African hawk-eagle

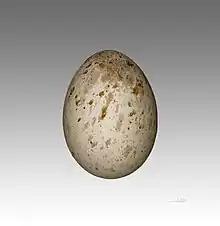

The African hawk-eagle is an uncommonly aggressive and bold predator. Their primary hunting tool is their powerful feet. In general, their sneaky foraging techniques recall a huge "Accipiter". especially in terms of their short-distance flight after prey. Mostly the African hawk-eagle engages in still-hunting, wherein they scan from prey from an inconspicuous perch for a long period. When prey is spotted, the hawk-eagle engages in a low level dash from their perch in cover. They often uses cover to cloak their approach almost up the point where they strike. While it has been claimed that their flight is "silent", it would presumably be more correct to say that the hunting hawk-eagle engages in minimal flapping flight so as to not alert prey to their approach. Often, the hawk-eagles wait near prey-concentrated areas, such as waterholes and among riparian trees for birds to come to drink or by clearings that birds frequently cross. African hawk-eagles may also quarter above the ground and seize any prey they surprise. They are capable of sometimes taking birds on the wing but usually prefer to catch them on the ground and may force avian prey intercepted in the air back to the ground. Often terrestrial birds are taken right around the moment they alight. In some instances, prey may be chased, even on foot, into thickets. African hawk-eagles have seldom been recorded engaging a stoop from soaring flight to capture prey. Pairs of African hawk-eagles often hunt together and in these circumstances seem to engage in deliberate cooperation, one distracting, the other striking. They share this tendency for hunting in pairs with their sister species, the Bonelli's eagle, which has been inferred to engage in tandem hunts possibly for sociosexual pairing reasons rather than for obtaining larger or more difficult prey, as is typically assumed of tandem-hunting raptors. One tandem hunting pair of African hawk-eagles appeared to remarkably make use of a mesh fence to drive guineafowl into in a cunning strategy to prevent their escape. Yet another pair of African hawk-eagles appears to derive much of its prey by regularly and opportunistically perching in a tree holding a fruit bat colony.